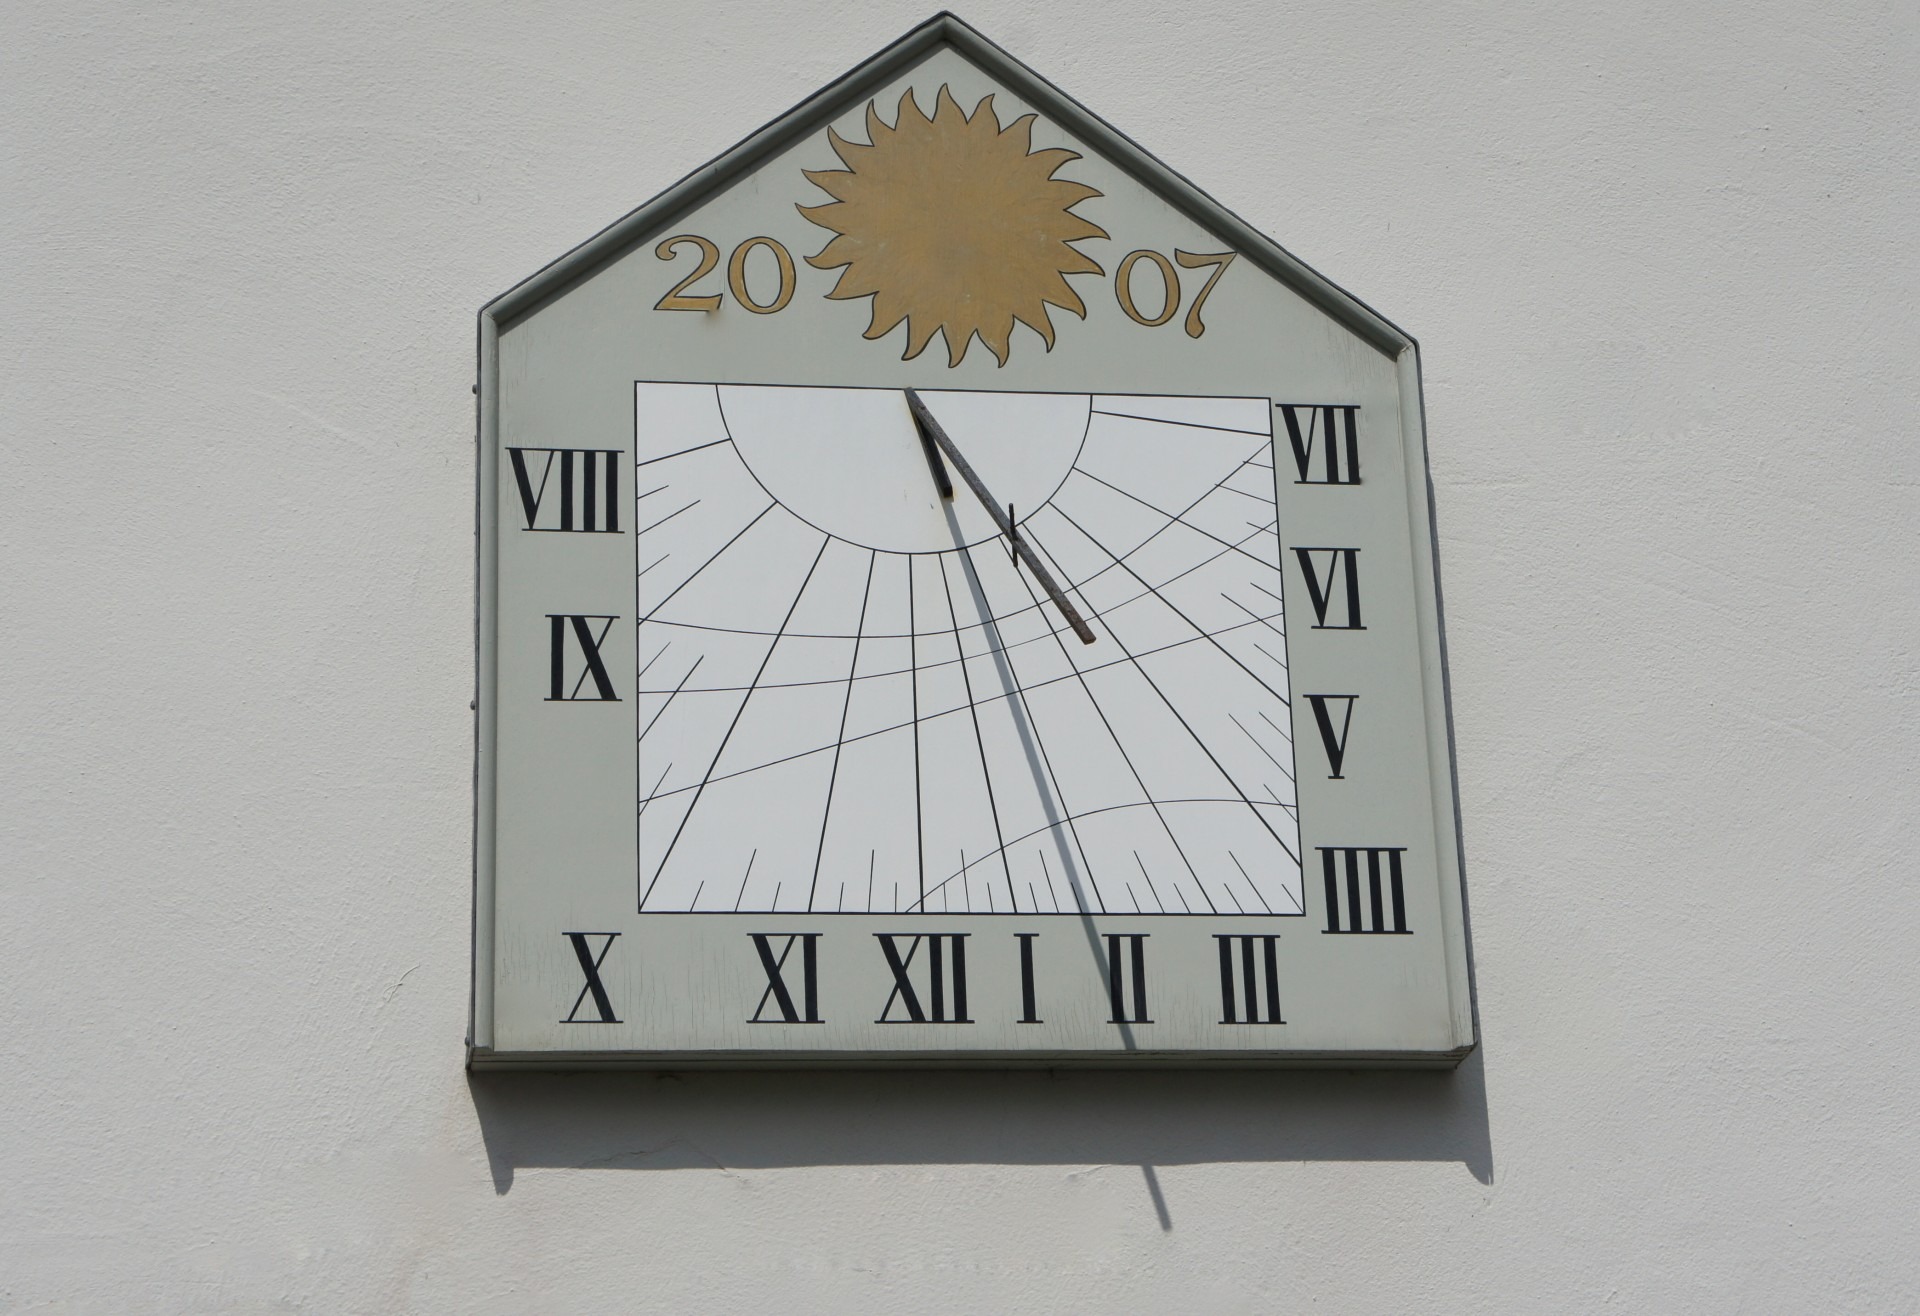
coast, clock, cottage, holiday, font, triangle, angle, sundial, suffolk, aldeburgh, product design, sun dial, measuring instrument, thorpeness